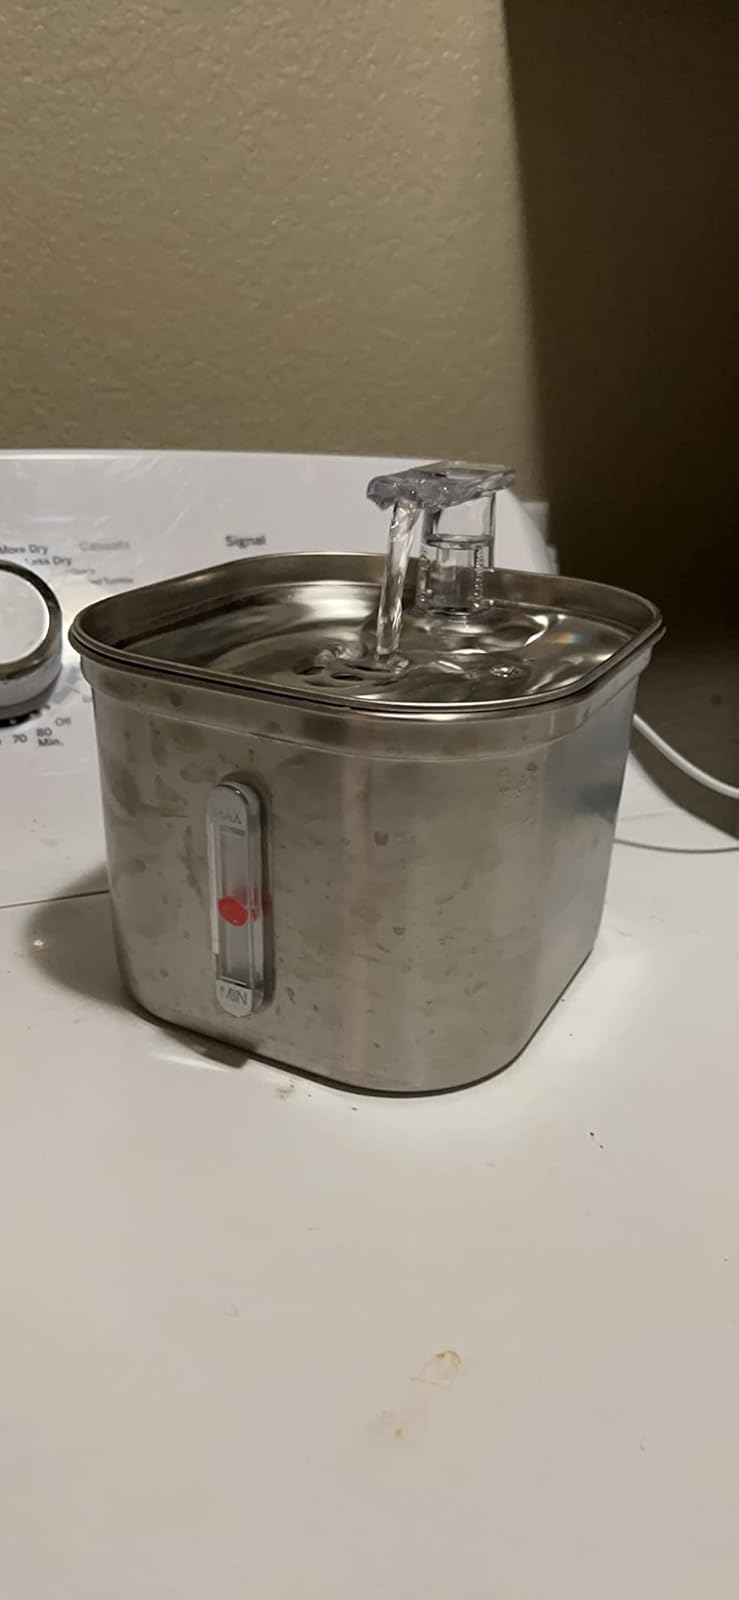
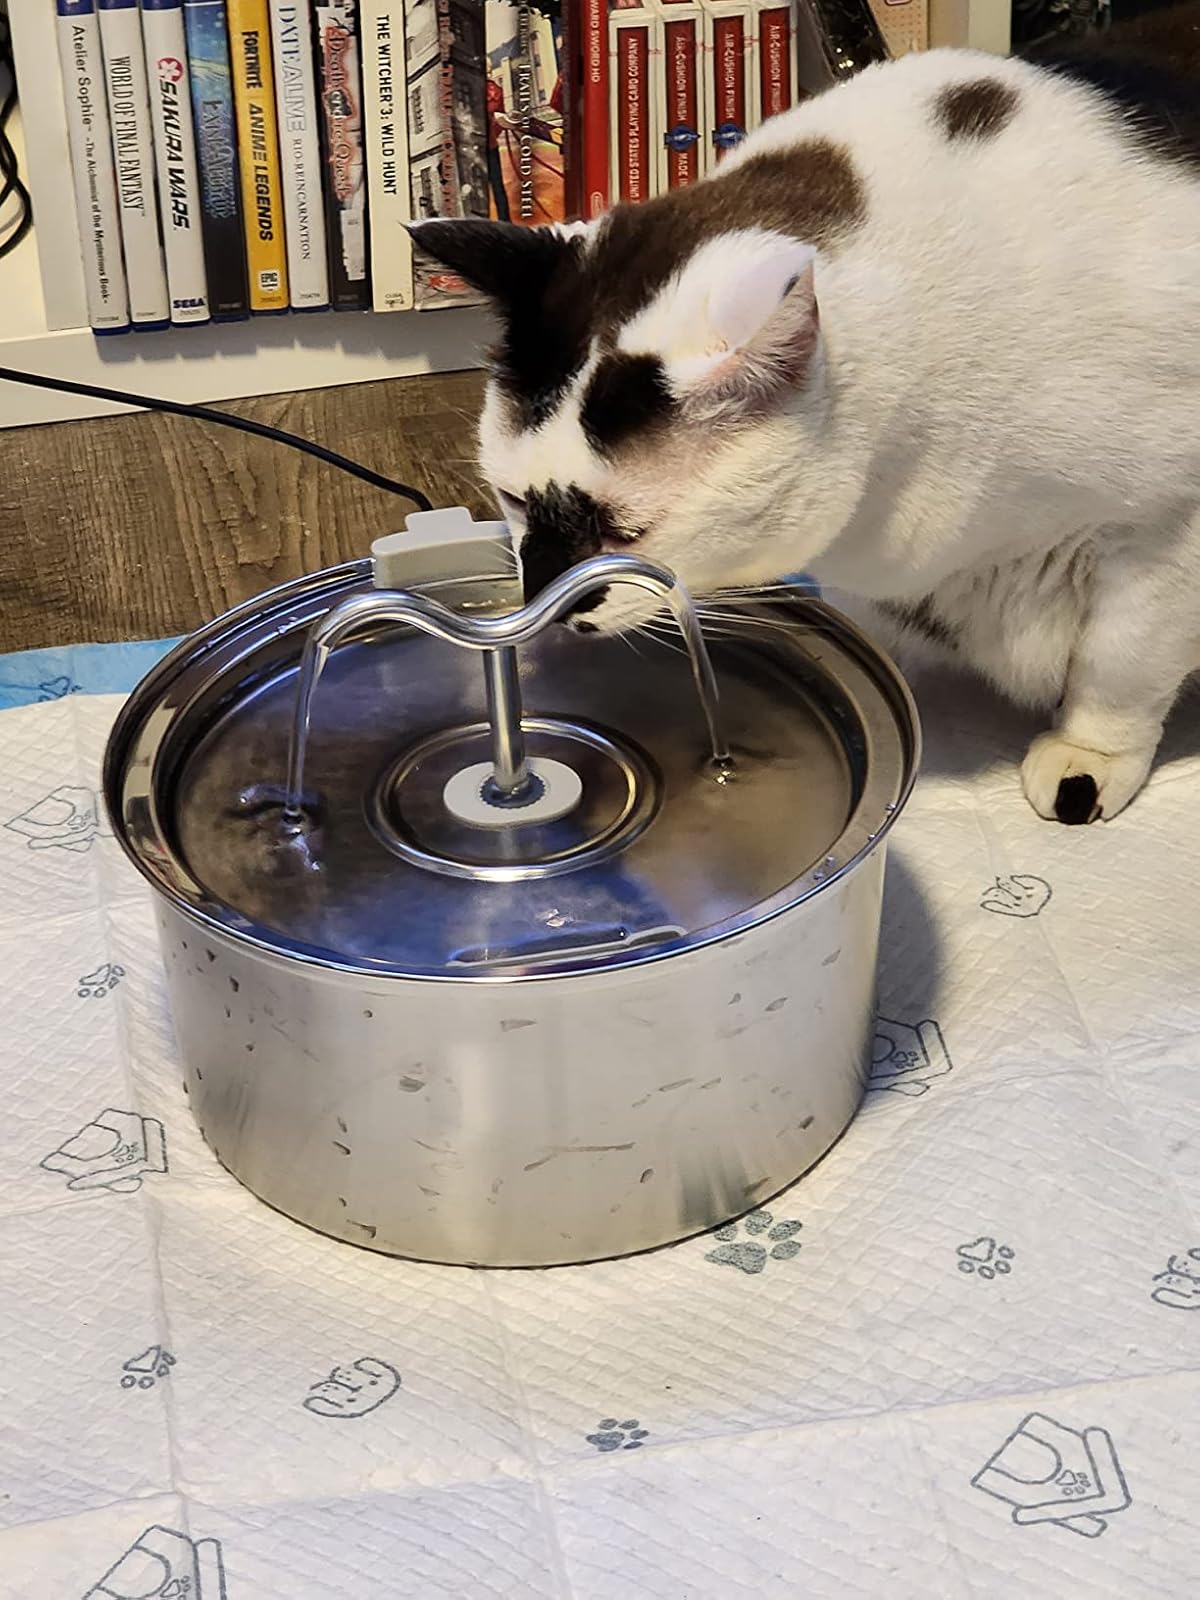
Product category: items_bowl
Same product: no